Germany and the Armenian genocide

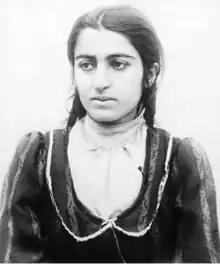
Armin Wegner's description: "Looking at you is the dark [and] beautiful face of Babesheea who was robbed by Kurds, raped, and freed only after ten days; like a wild beast the Turkish soldiers, officers, soldiers, and gendarmes swept down on this welcome prey. All the crimes that had ever been committed against women, were committed here. They cut off their breasts, mutilated their limbs, and their corpses lay naked, defiled, or blackened by the heat on the fields."

The German Empire had been responsible for negotiating the Treaty of Berlin securing the status of Armenians in the Ottoman Empire. Germany under Chancellor Otto von Bismarck had been skeptical of German participation in the Middle East. This policy began to change under Kaiser Wilhelm II, who negotiated close relations with Ottoman Sultan Abdul Hamid II despite persecution of Armenians such as the Armenian massacres of 1894-1896. By the beginning of World War I an alliance had developed, and the Ottoman Empire under the Committee of Union and Progress entered the war on the side of Germany in the Central Powers.